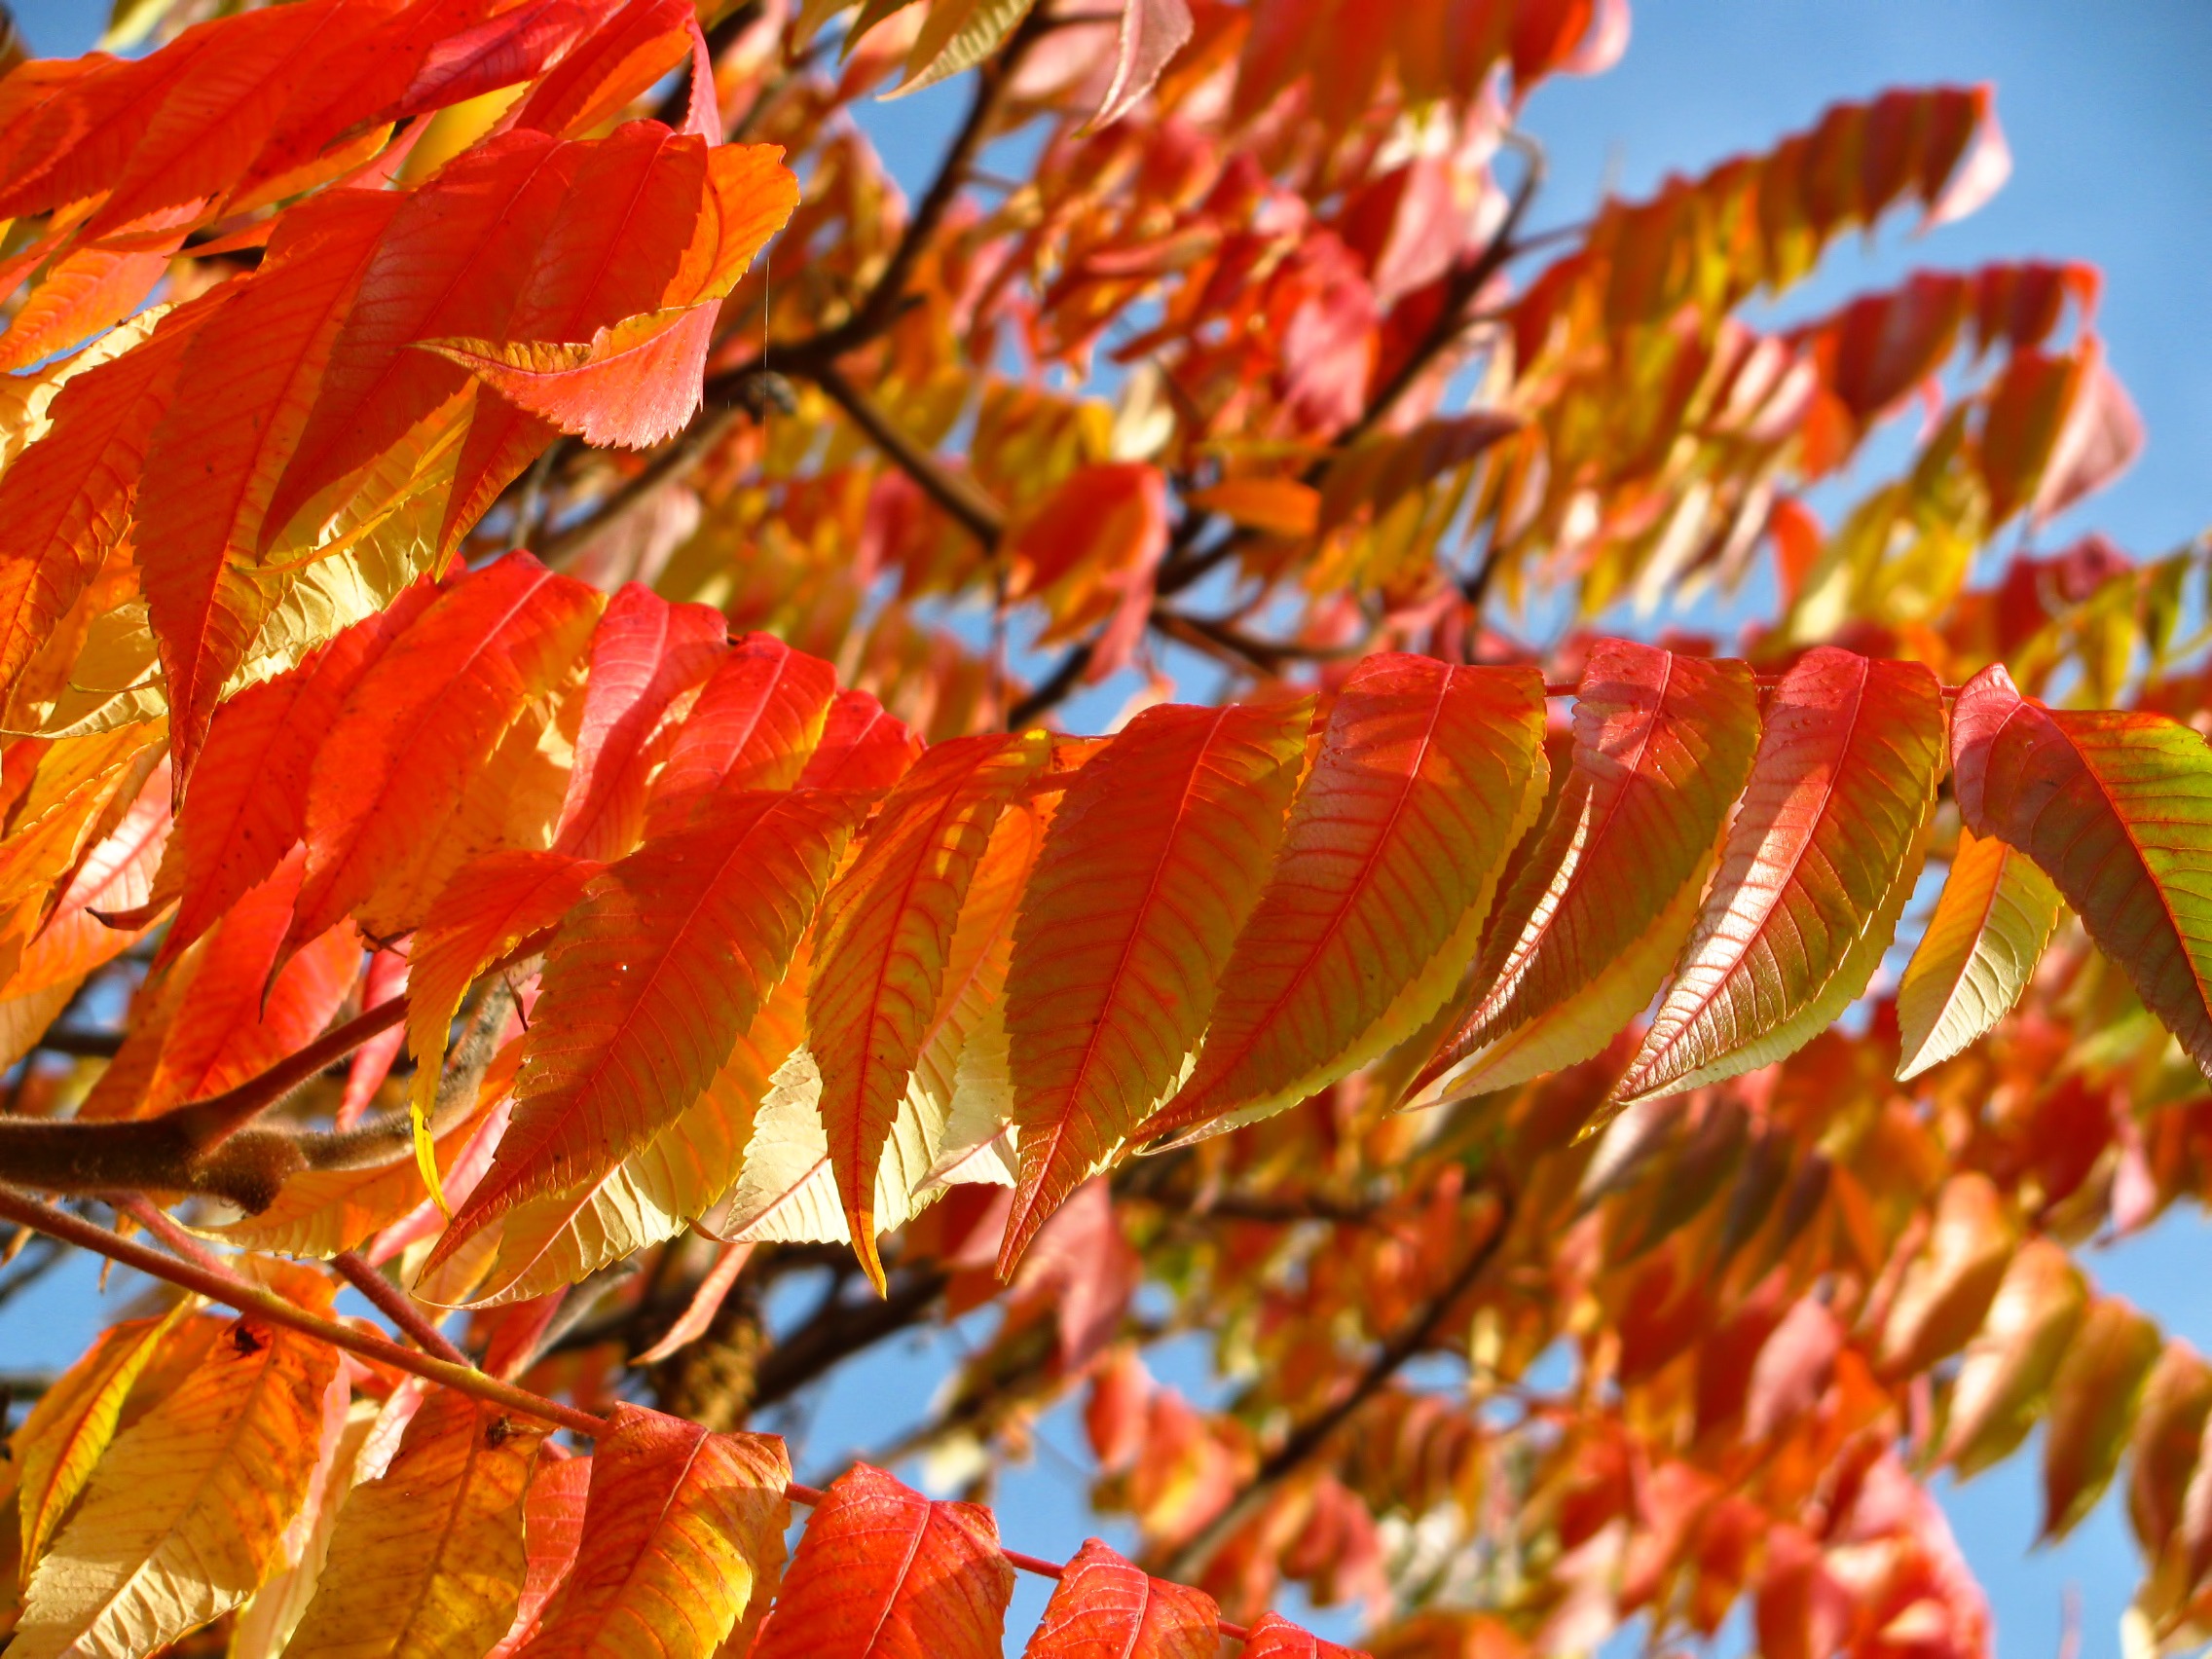
tree, nature, branch, plant, sunlight, leaf, fall, flower, petal, foliage, orange, red, natural, autumn, colorful, flora, season, plants, maple tree, maple leaf, blue sky, close up, trees, leaves, leafy, sunny, stems, seasons, branches, bright, seasonal, day, perennials, macro photography, flowering plant, woody plant, land plant